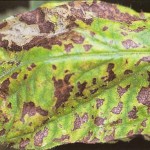
Labels: Tomato leaf bacterial spot